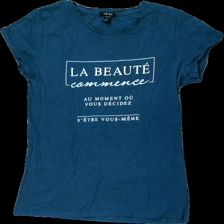
View: front
Type: T-shirt
Category: Ladies
Brand: Amisu (New Yorker)
Colors: White, Green
Material: 100% cotton
Pattern: Other
Cut: Regular
Size: M
Season: All
Holes: Major
Damage: hål armhåla
Damage location: middle right
Damage 2 location: bottom center
Price range: <50
Recommended usage: Export
Description: grön t-shirt med text på, hål i armhåla